ZTE

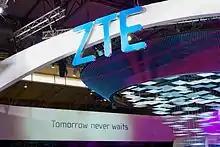
ZTE booth at Mobile World Congress 2015 in Barcelona

Nubia Technology was a fully owned subsidiary of ZTE Corporation. The company has subsequently disposed of the majority of its equity in the company. In 2017 it reduced its stake to 49.9%.